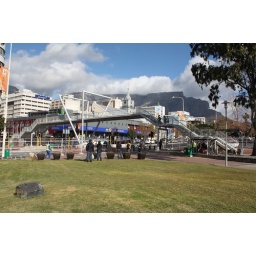
Walking the Cape Town World Cup Fanwalk bridge over looking Table Mountain. South African world cup fever 2010